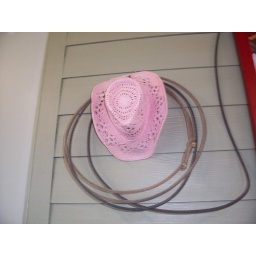
pink cowgirl hat pic by girls 04.24.08